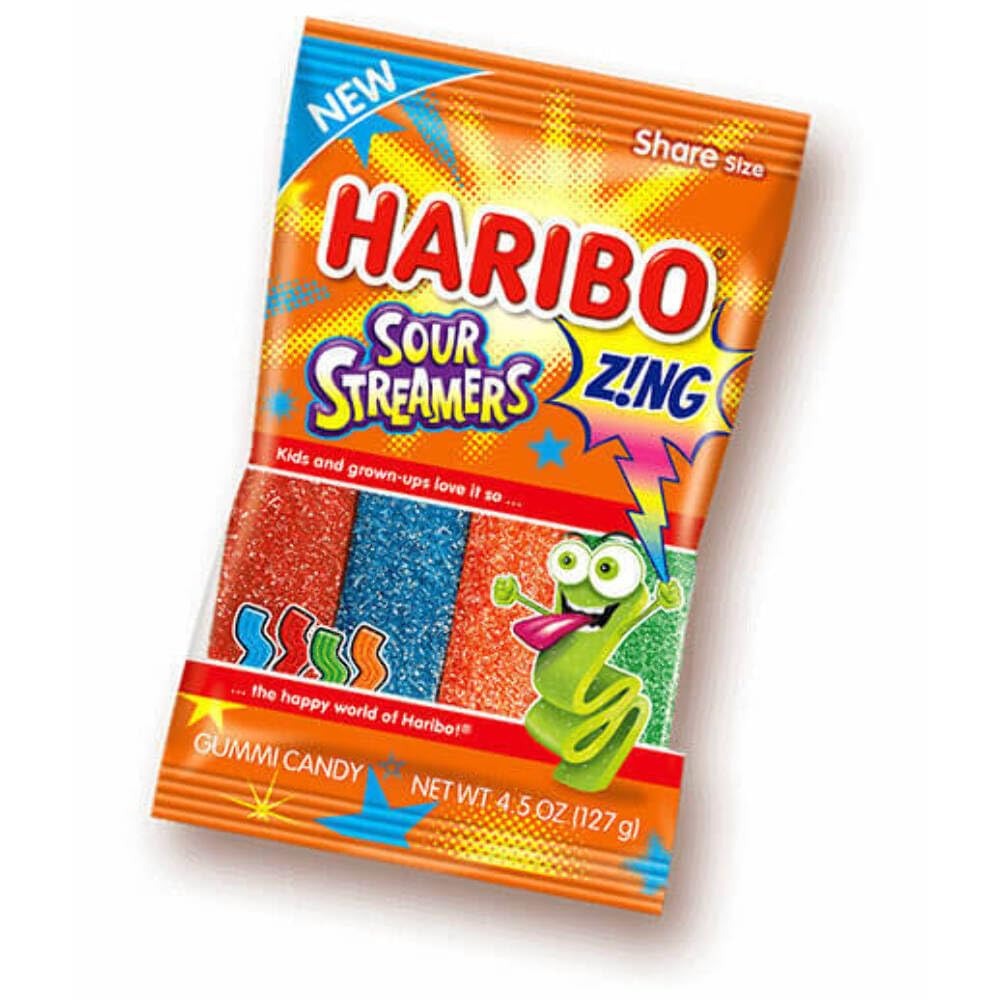
Item Name: Haribo Gummi Candy, Sour Streamers, 4.5 Ounce
Bullet Point 1: Contains six-inch strips of sour gummi ribbons in the following flavors: Cherry (red), Blue Raspberry (blue), Orange (orange), Apple (green)
Bullet Point 2: Perfect for sharing, snacking, and playing
Value: 4.5
Unit: oz

Price: 4.28